Rood Building

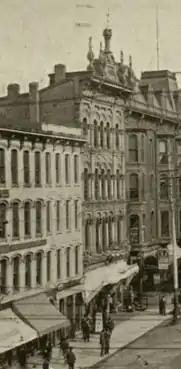
Rood Building circa 1904

The Rood Building was built in 1873 for attorney and investor Charles Conant Rood. It replaced a three-story building at the site, also owned by Rood, which had burned down in October 1872. It was designed by Grand Rapids architect William G. Robinson. Over the years, the building's tenants have generally consisted of offices or residences and at least one restaurant.